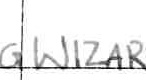
Label: Wizards